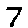
Label: 7